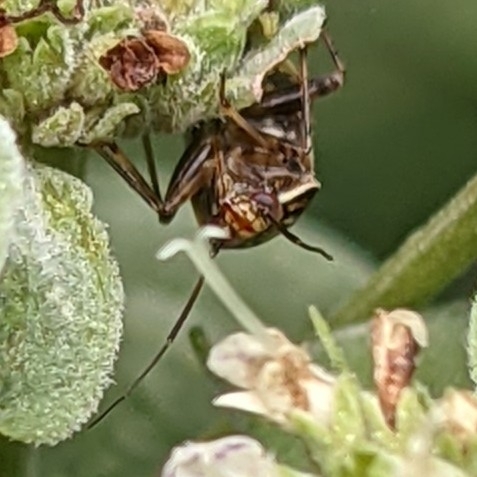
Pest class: lygus_bug